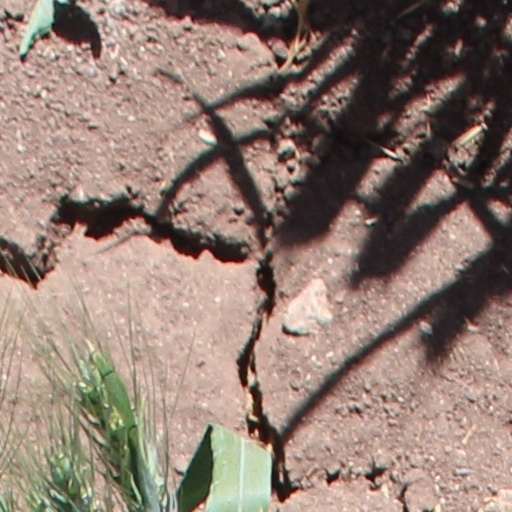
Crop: wheat